Boston Athletic Association ice hockey team

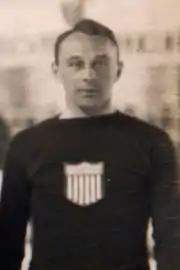
Leon Tuck in 1920

After protracted negotiations, the B.A.A. and the Boston Arena reached an agreement on December 13, 1916, that would allow the team to play there for the 1916–17 season. As part of the agreement, the B.A.A. would receive an increase in the amount of money they received from the arena.